Scott Pelley

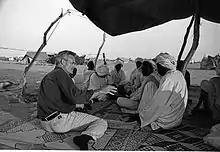
Pelley with Darfur refugees, 2006.

Starting with the Persian Gulf crisis of 1990 and the 1991 invasion of Iraq, Pelley has reported extensively from many war zones.